Patricio Achurra

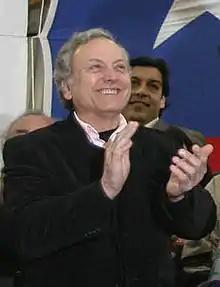
Achurra in 2009

Patricio Achurra Garfias (born Santiago, February 3, 1948) is a Chilean actor and politician. Recognized for his roles in telenovelas such as "J.J. Juez", "La Colorina", "La madrastra", and series such as "Martín Rivas", among many others.